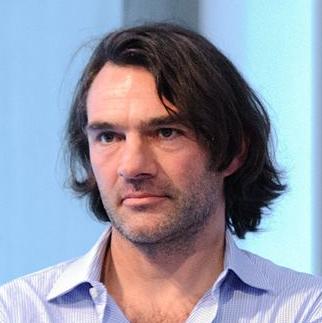
Age: 45